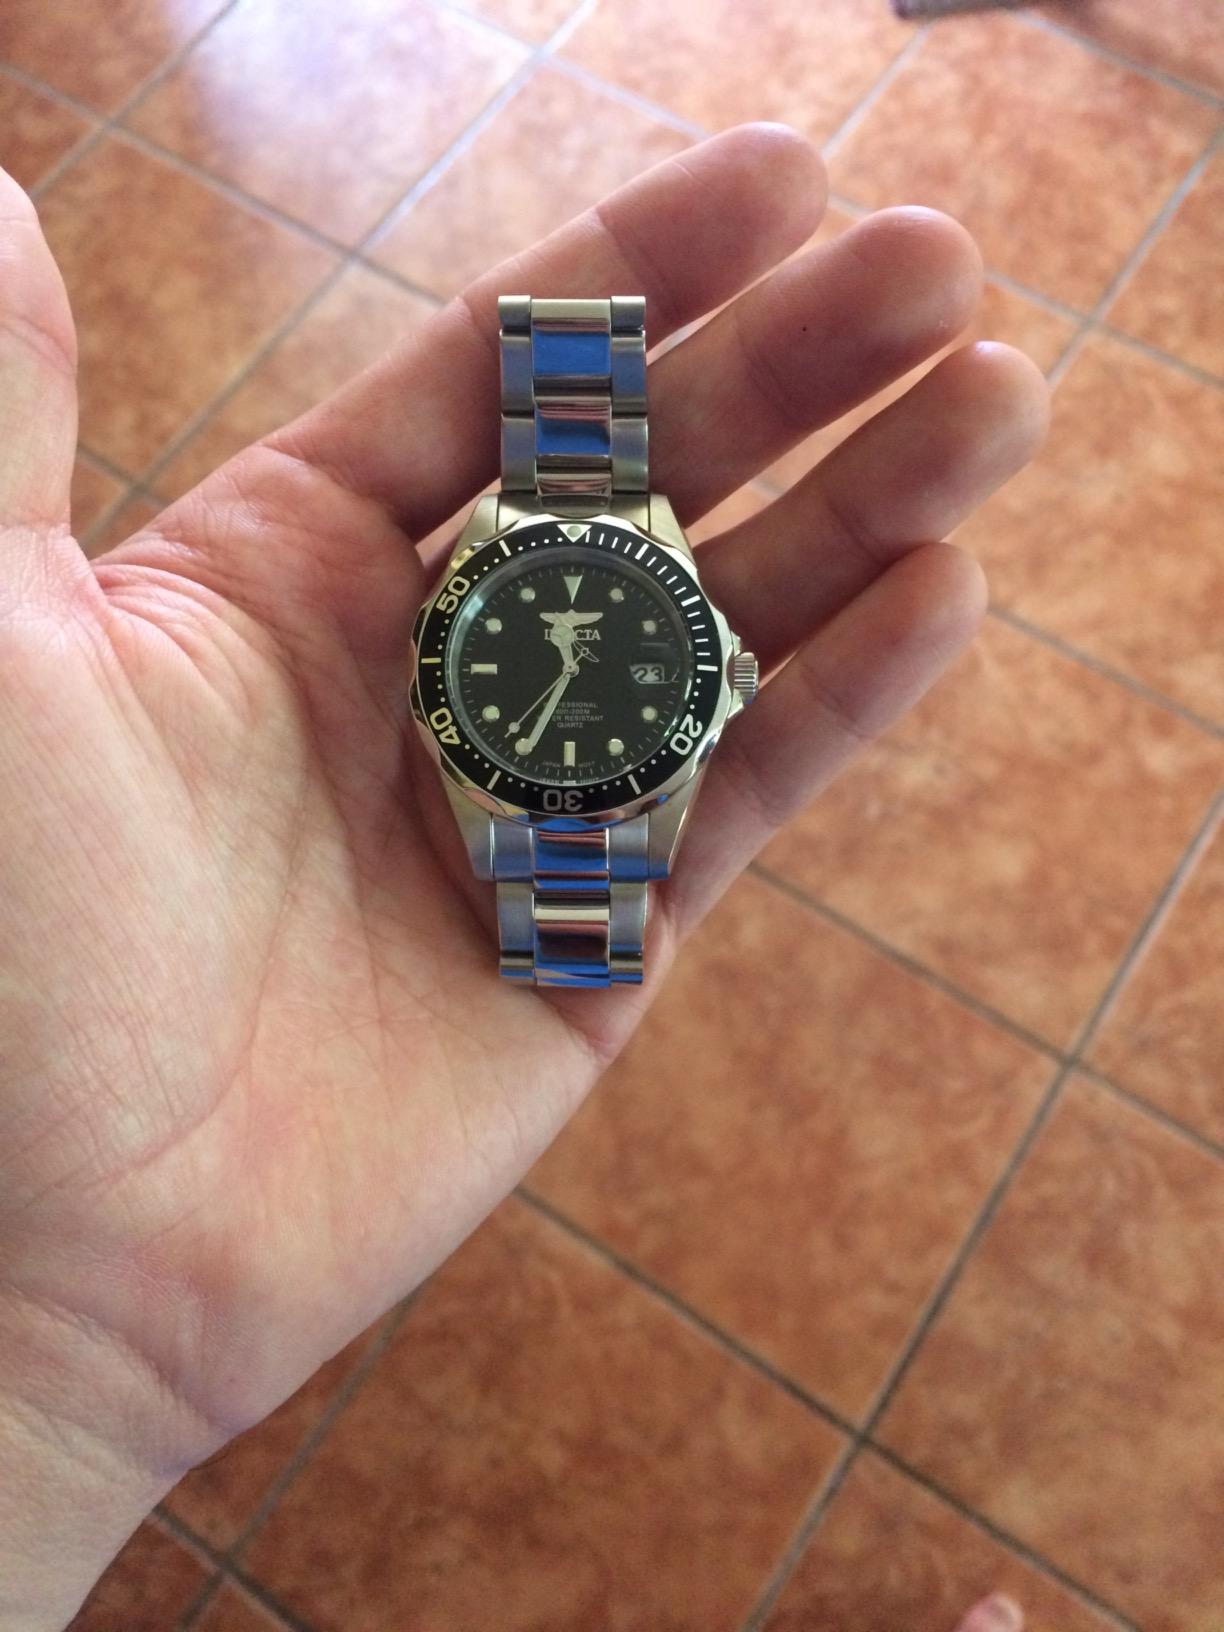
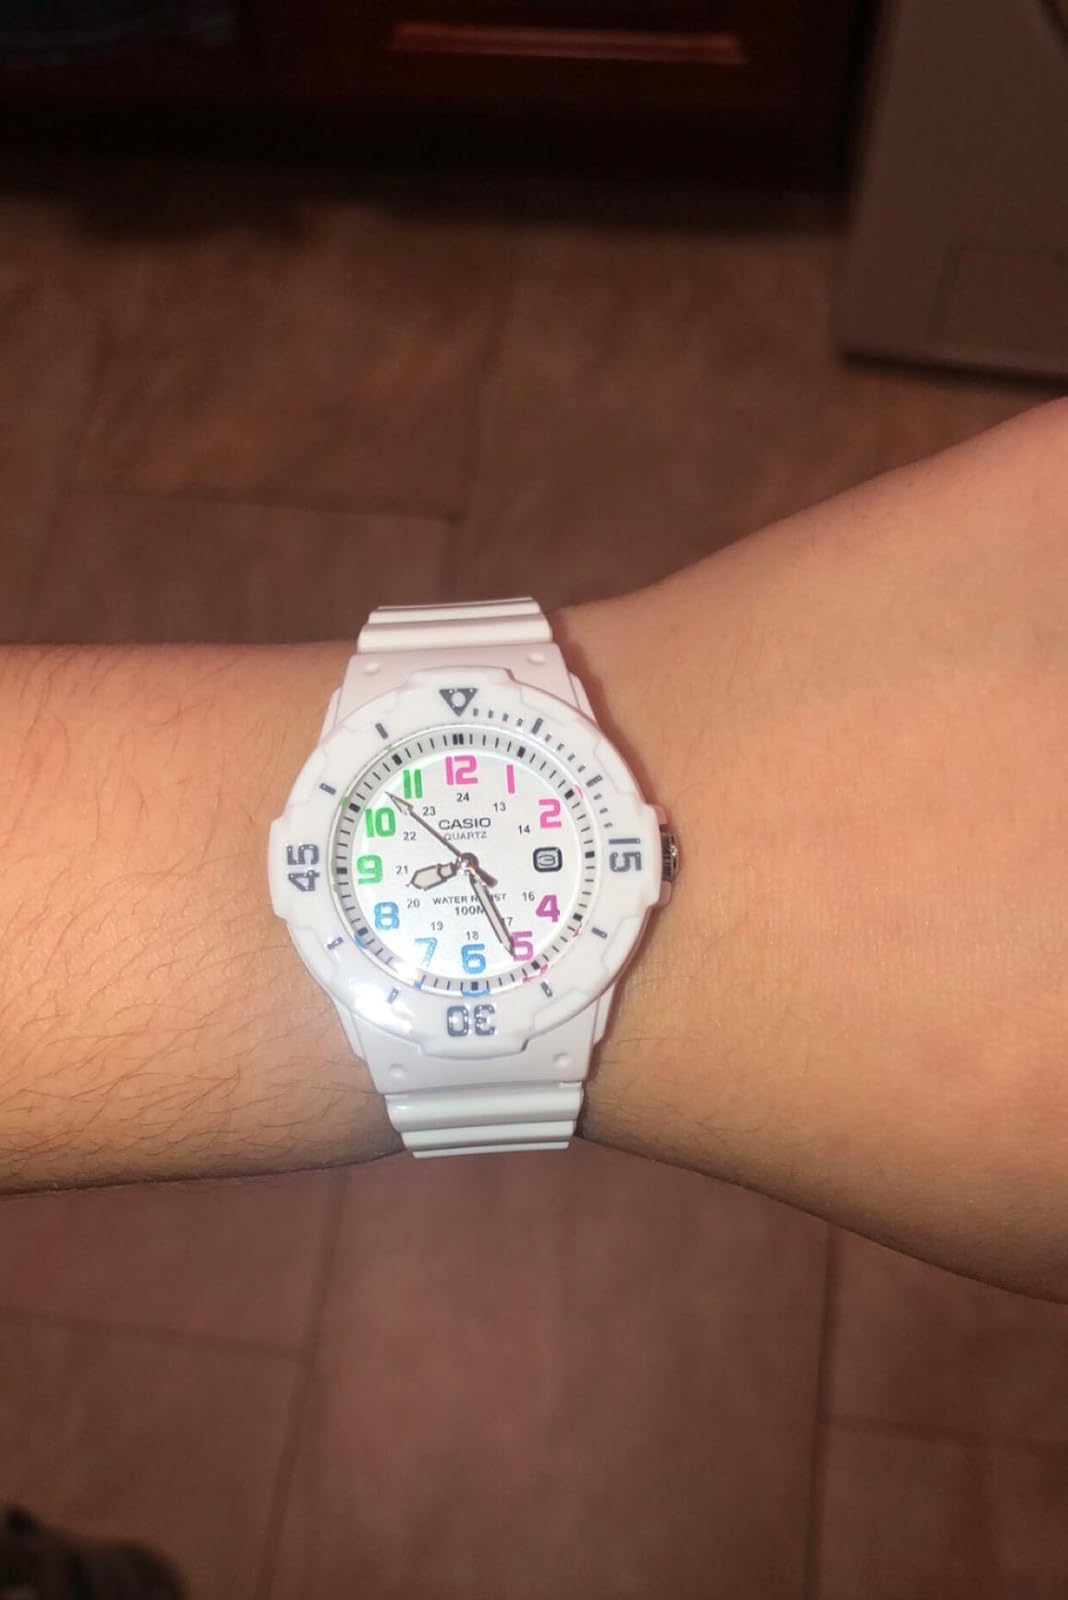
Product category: accessories_watch
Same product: no